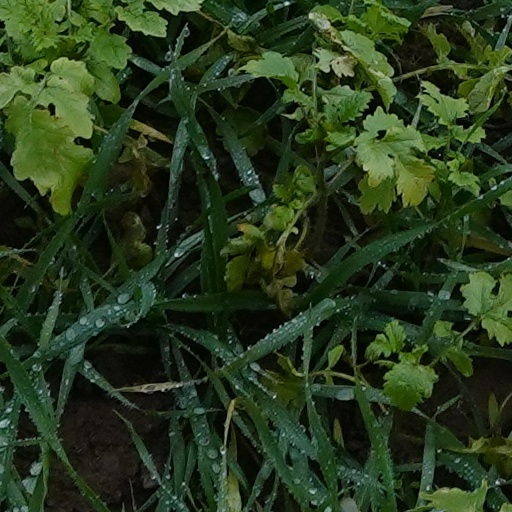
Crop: wheat